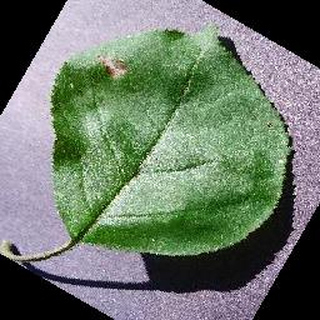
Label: apple_black_rot